Trio Galleta

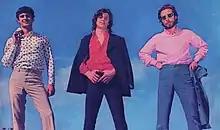

Trio Galleta was a soul and rock band formed in 1969 in Mar del Plata, Argentina. It consisted of Carlos Iturbide (guitar, vocals), Juan Carlos "Juancho" Saporiti (drums) and Anibal "Lolo" Tell (bass).